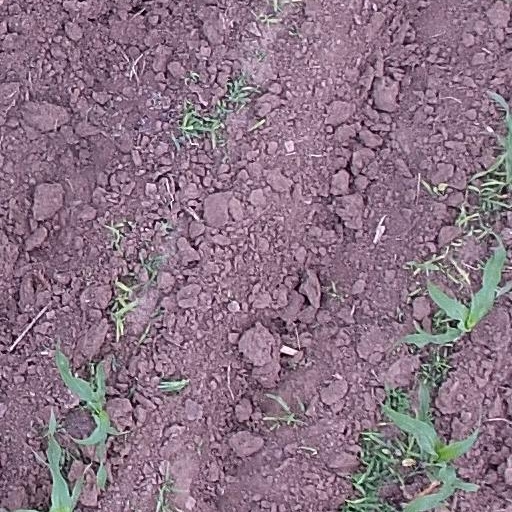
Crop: maize; corn